Sorabji Pochkhanawala

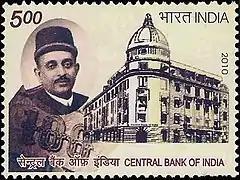
A 2010 stamp dedicated to Pochkhanawala and the Central Bank of India

Sir Sorabji Nusserwanji Pochkhanawala (9 August 1881 – 4 July 1937) was an Indian Parsi banker and one of the founders of the Central Bank of India.